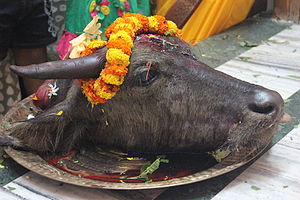
Offer
Hovedet af en bøffel ofret i den indiske delstat Assam.
Et offer er en gave til en guddom eller en anden for at vinde modtagerens gunst eller mildne dennes vrede. I mere overført forstand kan samme begreb også bruges om en ydelse til kirken, dens præst eller degn, om andre former for afkald, eller om en person, der har været udsat for vold, ulykke eller anden traumatiserende oplevelse.